History of fishing

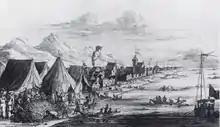
Pearl fishery at Tuticorin camp of paravar, 1662, by Johan Nieuhof.

In India, the Pandyas, a classical Dravidian Tamil kingdom, were known for the pearl fishery as early as the 1st century BC. Their seaport Tuticorin was known for deep sea pearl fishing. The paravas, a Tamil caste centred in Tuticorin, developed a rich community because of their pearl trade, navigation knowledge and fisheries.